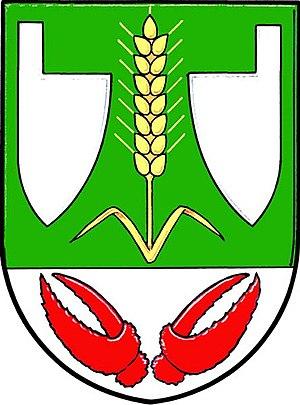
Věrovany est une commune du district et de la région d'Olomouc, en Tchéquie. Sa population s'élevait à 1 383 habitants en 2018.